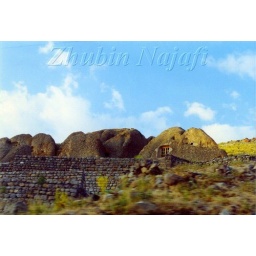
Kandovan Village - The houses in this village create in heart of mountain